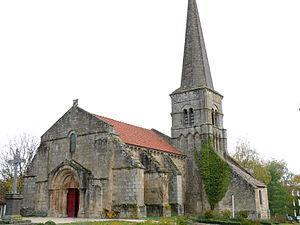
Autry-Issards - Eglise de la Sainte-Trinité
Cet article recense une partie des monuments historiques de l'Allier, en France.